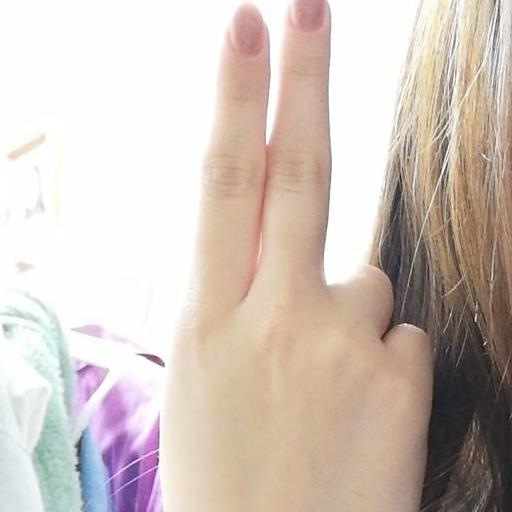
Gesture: two_up_inverted